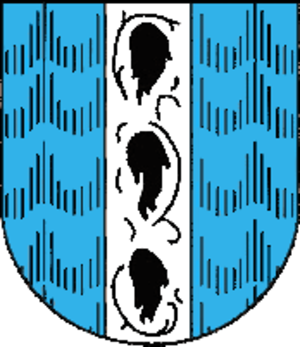
Acre est une ville d’Israël, située au nord de la baie de Haïfa, sur un promontoire et dotée d'un port en eaux profondes.